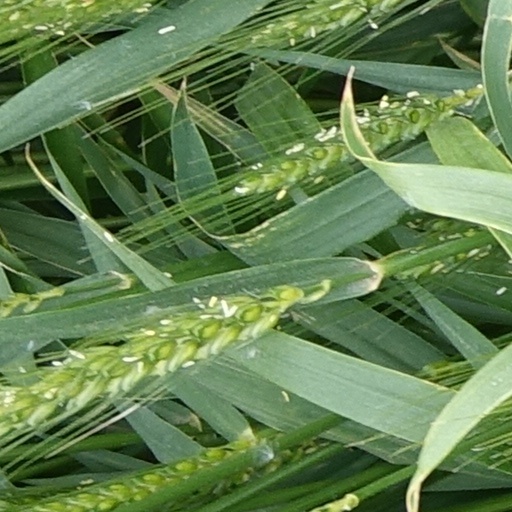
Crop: wheat